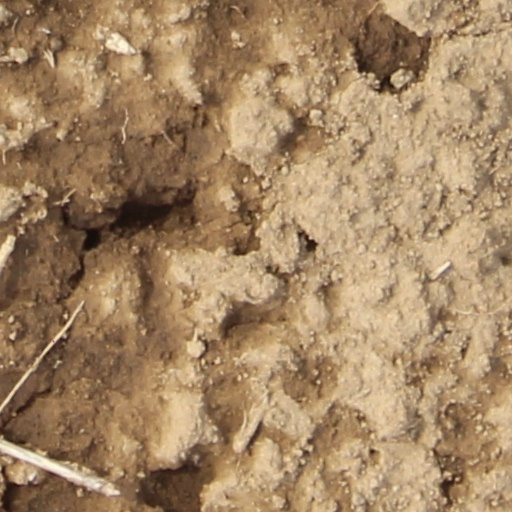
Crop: wheat